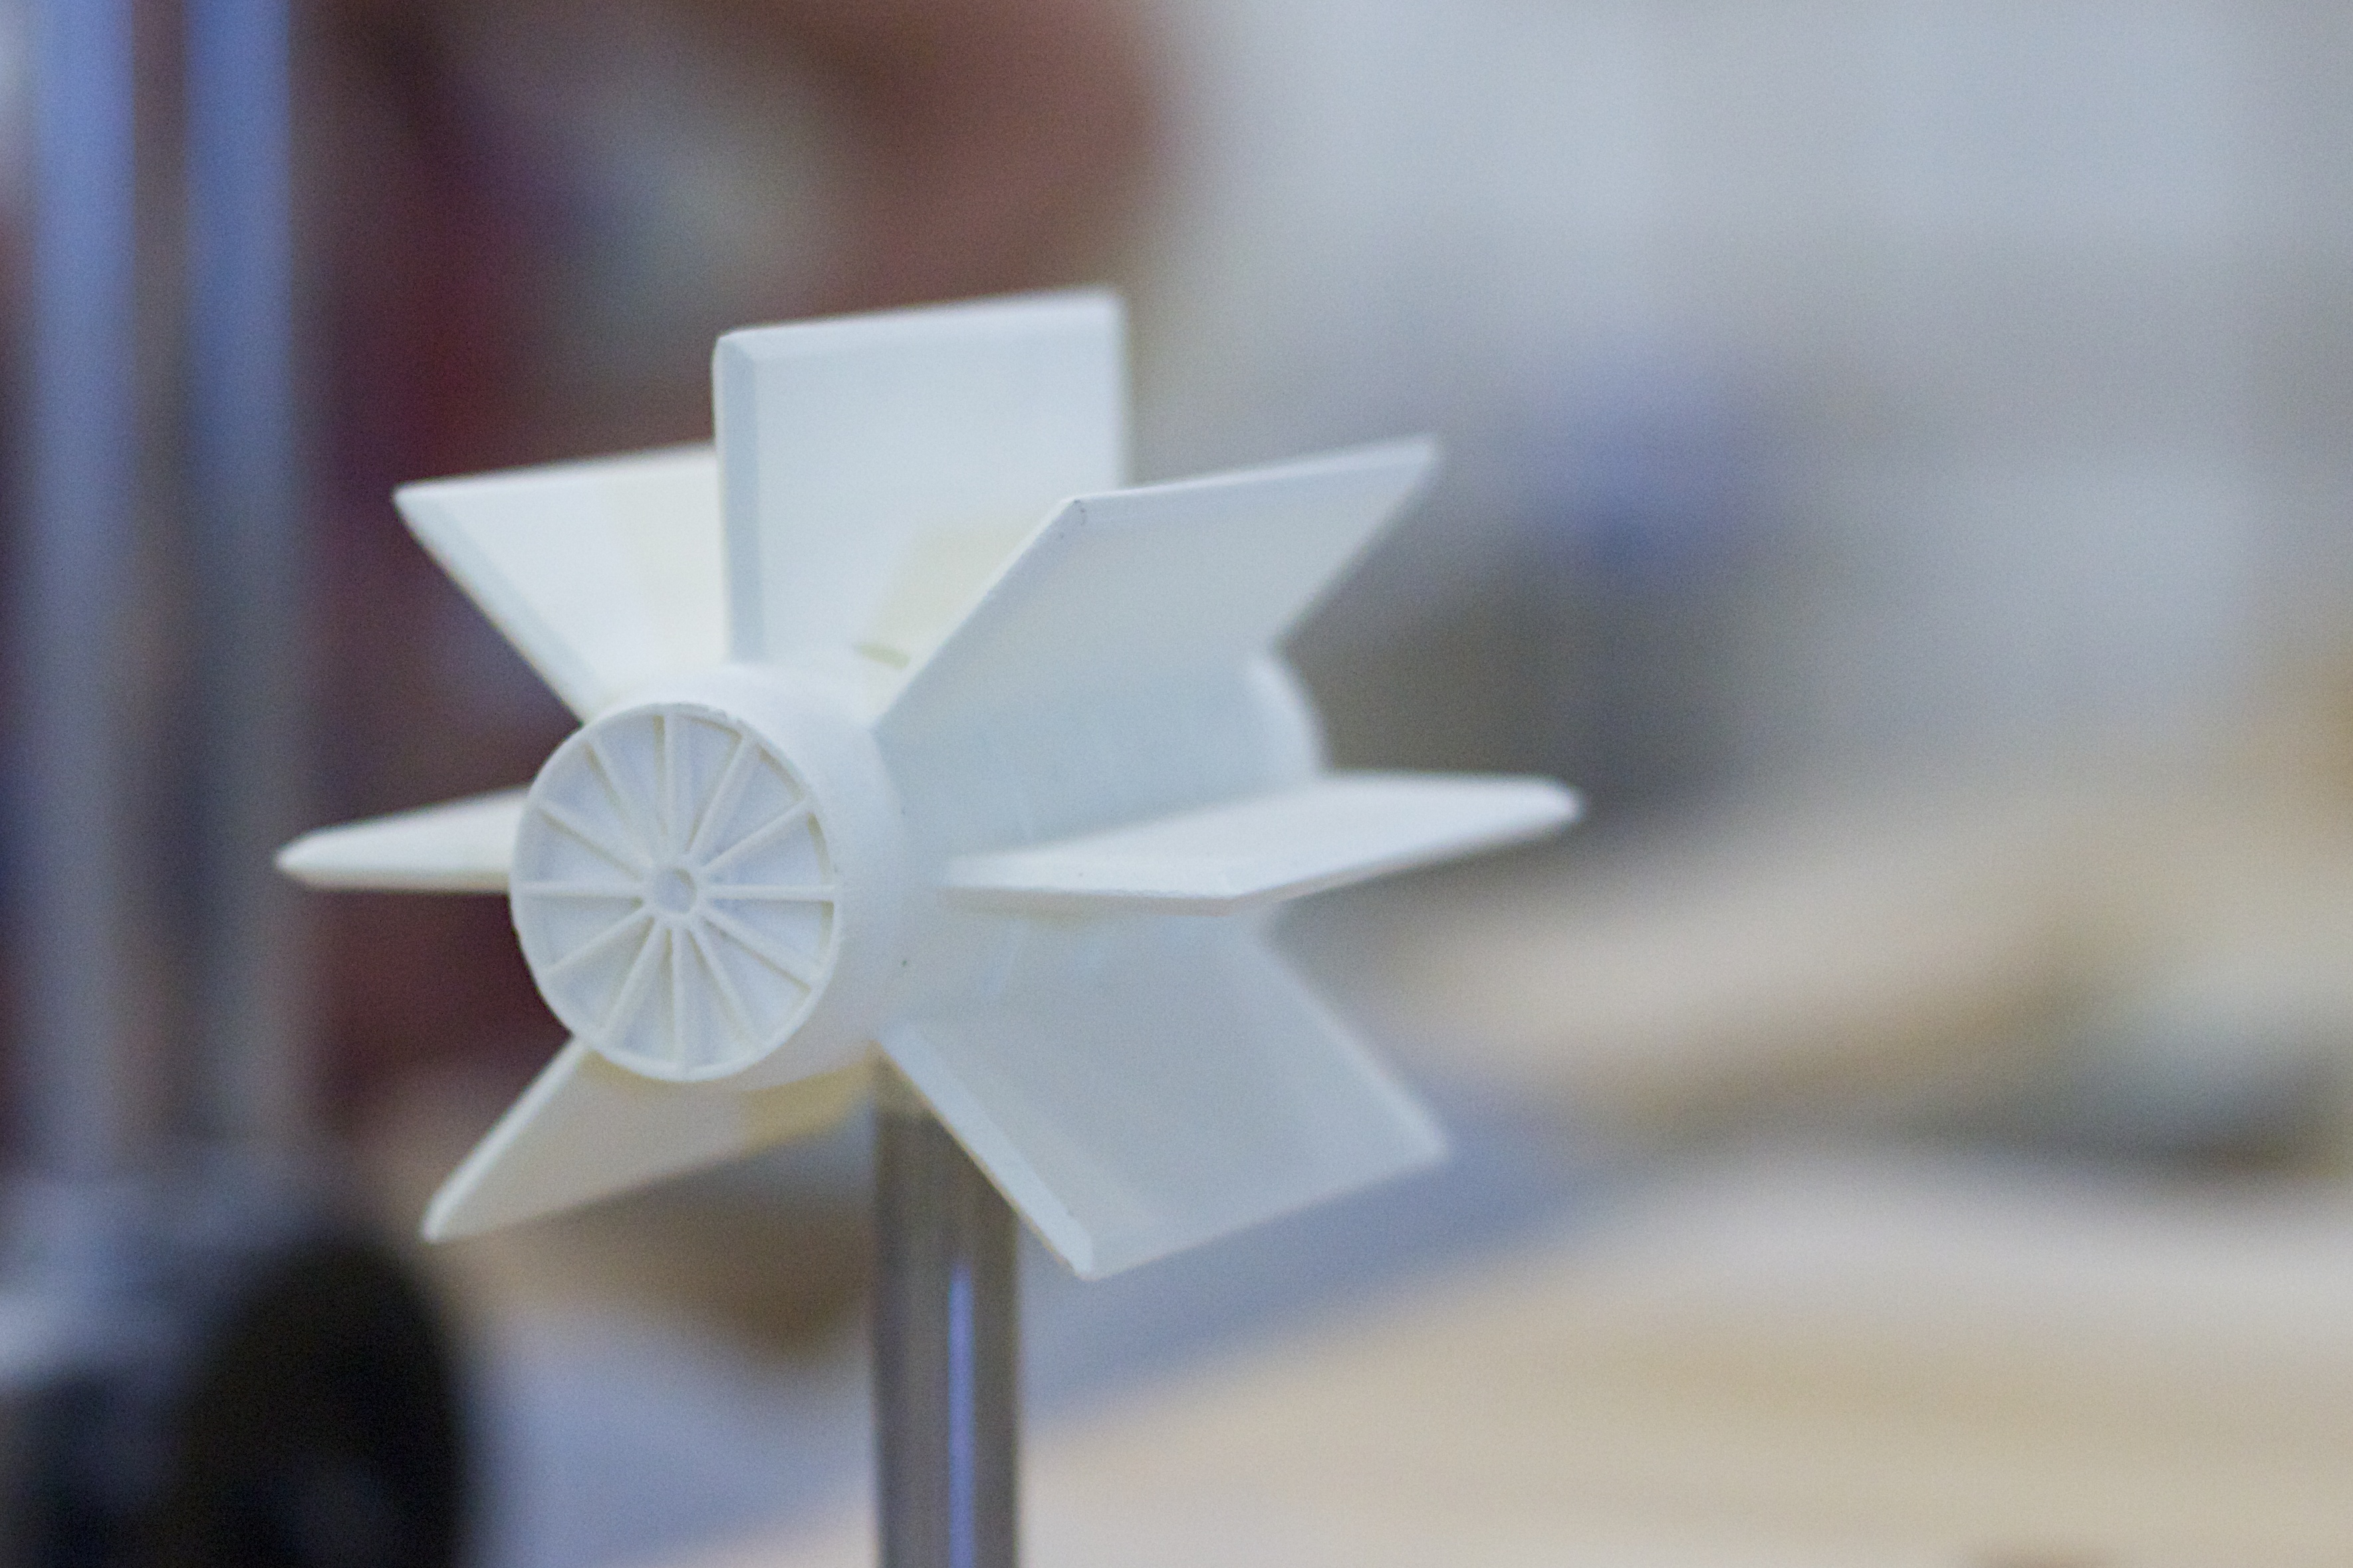
wing, white, wheel, flower, blue, paper, lighting, nasa, close up, product, art, langley, origami, macro photography, origami paper